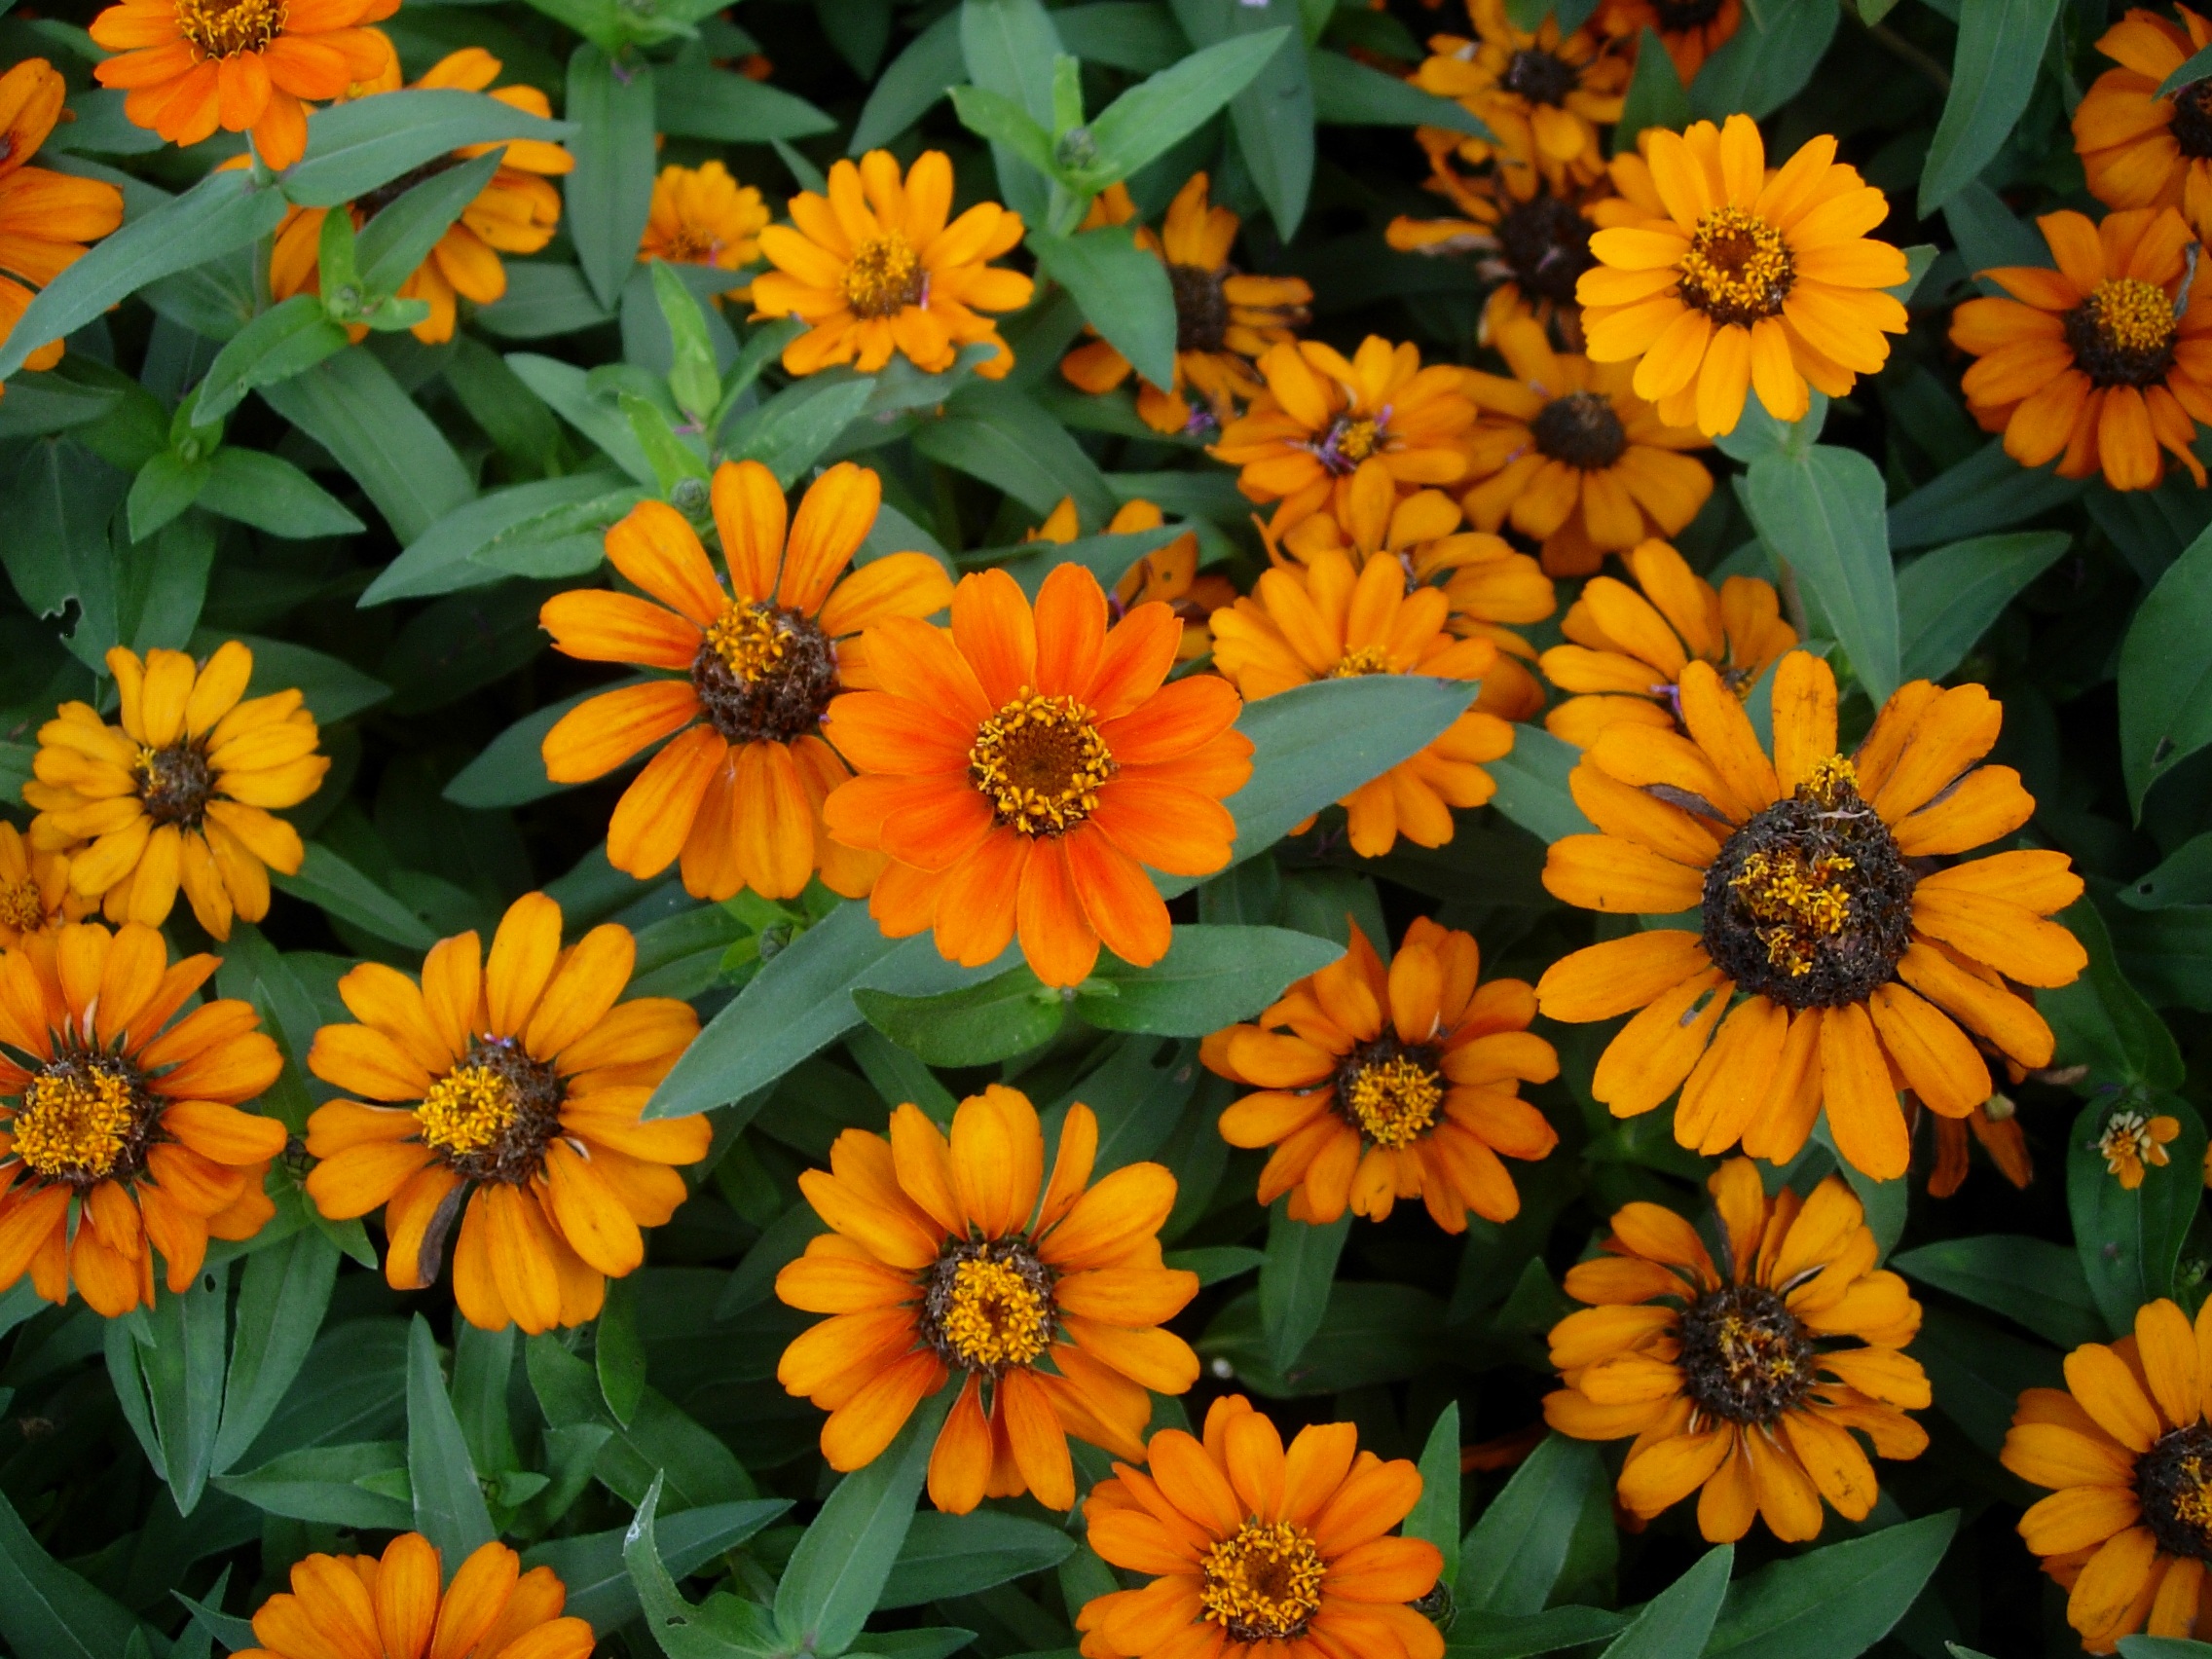
plant, flower, petal, bloom, summer, orange, herb, yellow, flora, wildflower, flowers, bright, flower garden, zinnia, flowering plant, daisy family, calendula, summer flower, sulfur cosmos, annual plant, land plant, marguerite daisy, blanket flowers